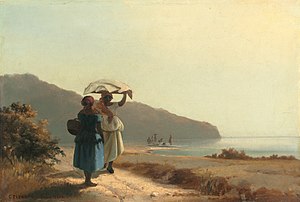
Portræt af en dreng / Modtagelse
To kvinder ved havet, St. Thomas. 1856
Portrættet af en dreng af Camille Pissarro er et præimpressionistisk oliemaleri fra hans tidlige år på de danske vestindiske øer. Det blev først tilskrevet kunstneren i 2018 og er derfor ikke inkluderet i Wildensteins katalog om værker af Camille Pissarro fra 2005. Værket blev til mellem 1852-1855, før Pissarro flyttede til Paris, hvor han blev en af hovedpersonerne i den franske impressionisme.